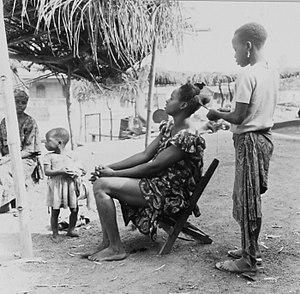
Yoruba
Hårklipning i en Yourubalandsby-Tropemuseets fotosamling
Yoruba eller Joruba er det største folkeslag i Nigeria og en af de største i hele Afrika. Der er antagelig ca. 25 millioner mennesker som tilhører denne folkegruppe.